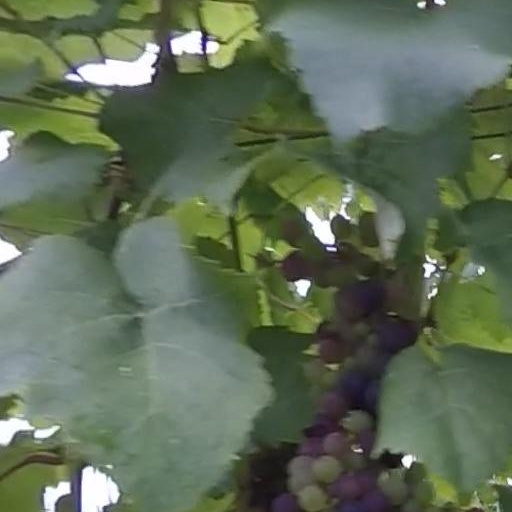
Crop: grape